Mérens

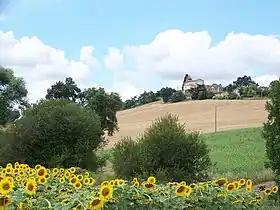
A general view of Mérens

Mérens (Gascon: "Merens") is a commune in the Gers department in southwestern France.